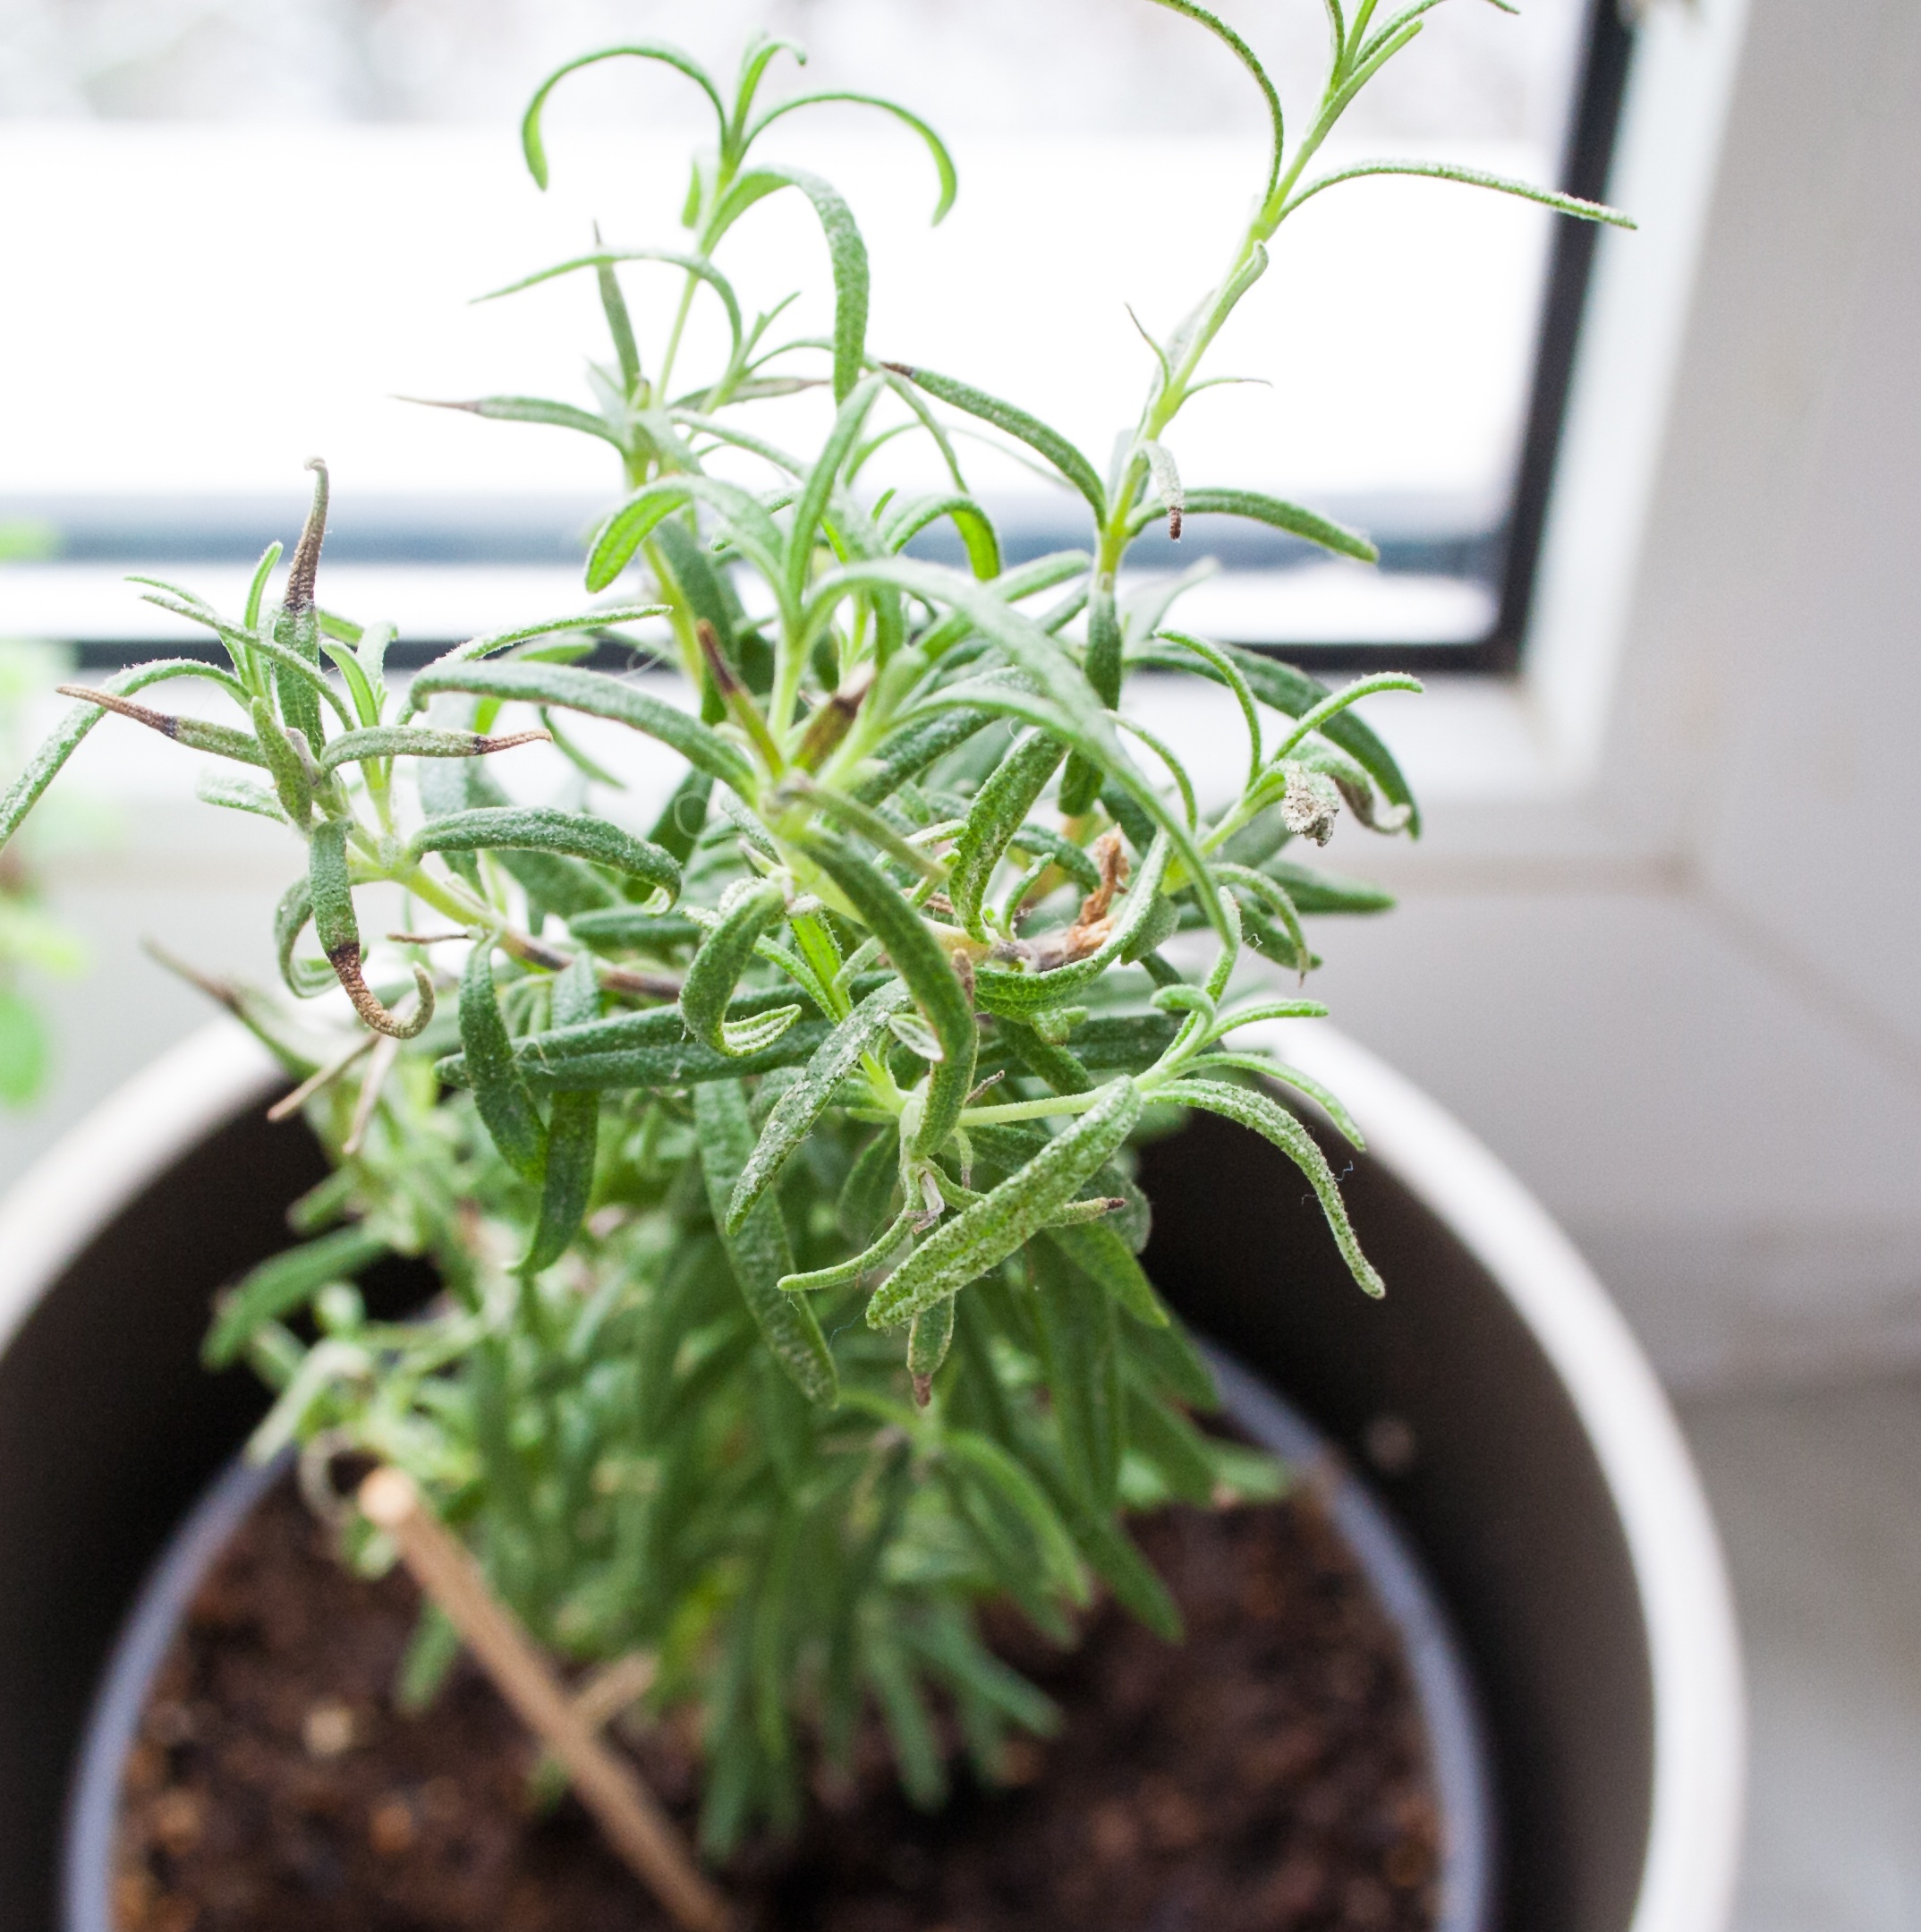
plant, flower, food, salad, mediterranean, spice, herb, produce, vegetable, macro, kitchen, soil, garden, healthy, eat, cook, nutrition, frisch, edible, herbs, rosemary, raw food, flowering plant, land plant, fines herbes, kraeuer